Palmyra (village), New York

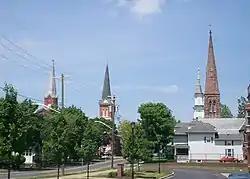
Four churches at Palmyra's main intersection

The village was originally called "Swift's Landing" after founder John Swift in 1790, and was incorporated as Palmyra in 1827. By 1900, the village had become a railroad and industrial center. Palmyra was a large part of the underground railroad during times of slavery; it is reported to have helped over 2,000 fugitive slaves escape into Canada.